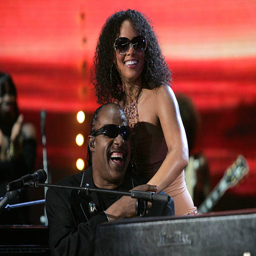
rhythm and blues artists perform onstage at awards .